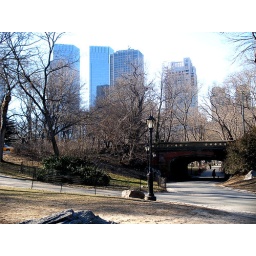
Central Park. I swear that woman under the bridge is the pigeon lady from Home Alone 2.